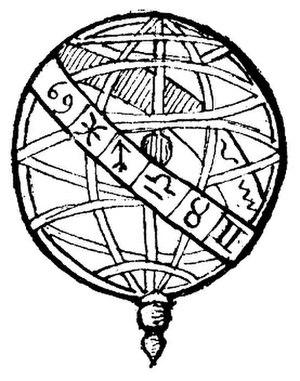
Pierre Marteau ou Pierre du Marteau est le nom d'un imprimeur fictif utilisé, aux XVIIᵉ et XVIIIᵉ siècles, par des éditeurs de livres européens. Ce pseudonyme leur permettait de se prémunir contre la censure.
Lettres persanes est un roman épistolaire de Montesquieu rassemblant la correspondance fictive échangée entre deux voyageurs persans, Usbek et Rica, et leurs amis respectifs restés en Perse. Leur séjour à l’étranger dure neuf ans.
Les Elzevier sont une illustre famille de typographes et d'imprimeurs néerlandais d'origine brabançonne actifs durant tout le XVIIᵉ siècle, principalement à Leyde et à Amsterdam. La maison d'édition Elsevier et l'hebdomadaire néerlandais éponyme n'ont pas de rapport direct avec la famille Elzevier, mais la maison d'édition a été ainsi nommée par ses fondateurs en 1881 en hommage à la prestigieuse dynastie d'imprimeurs dont il est question ici.